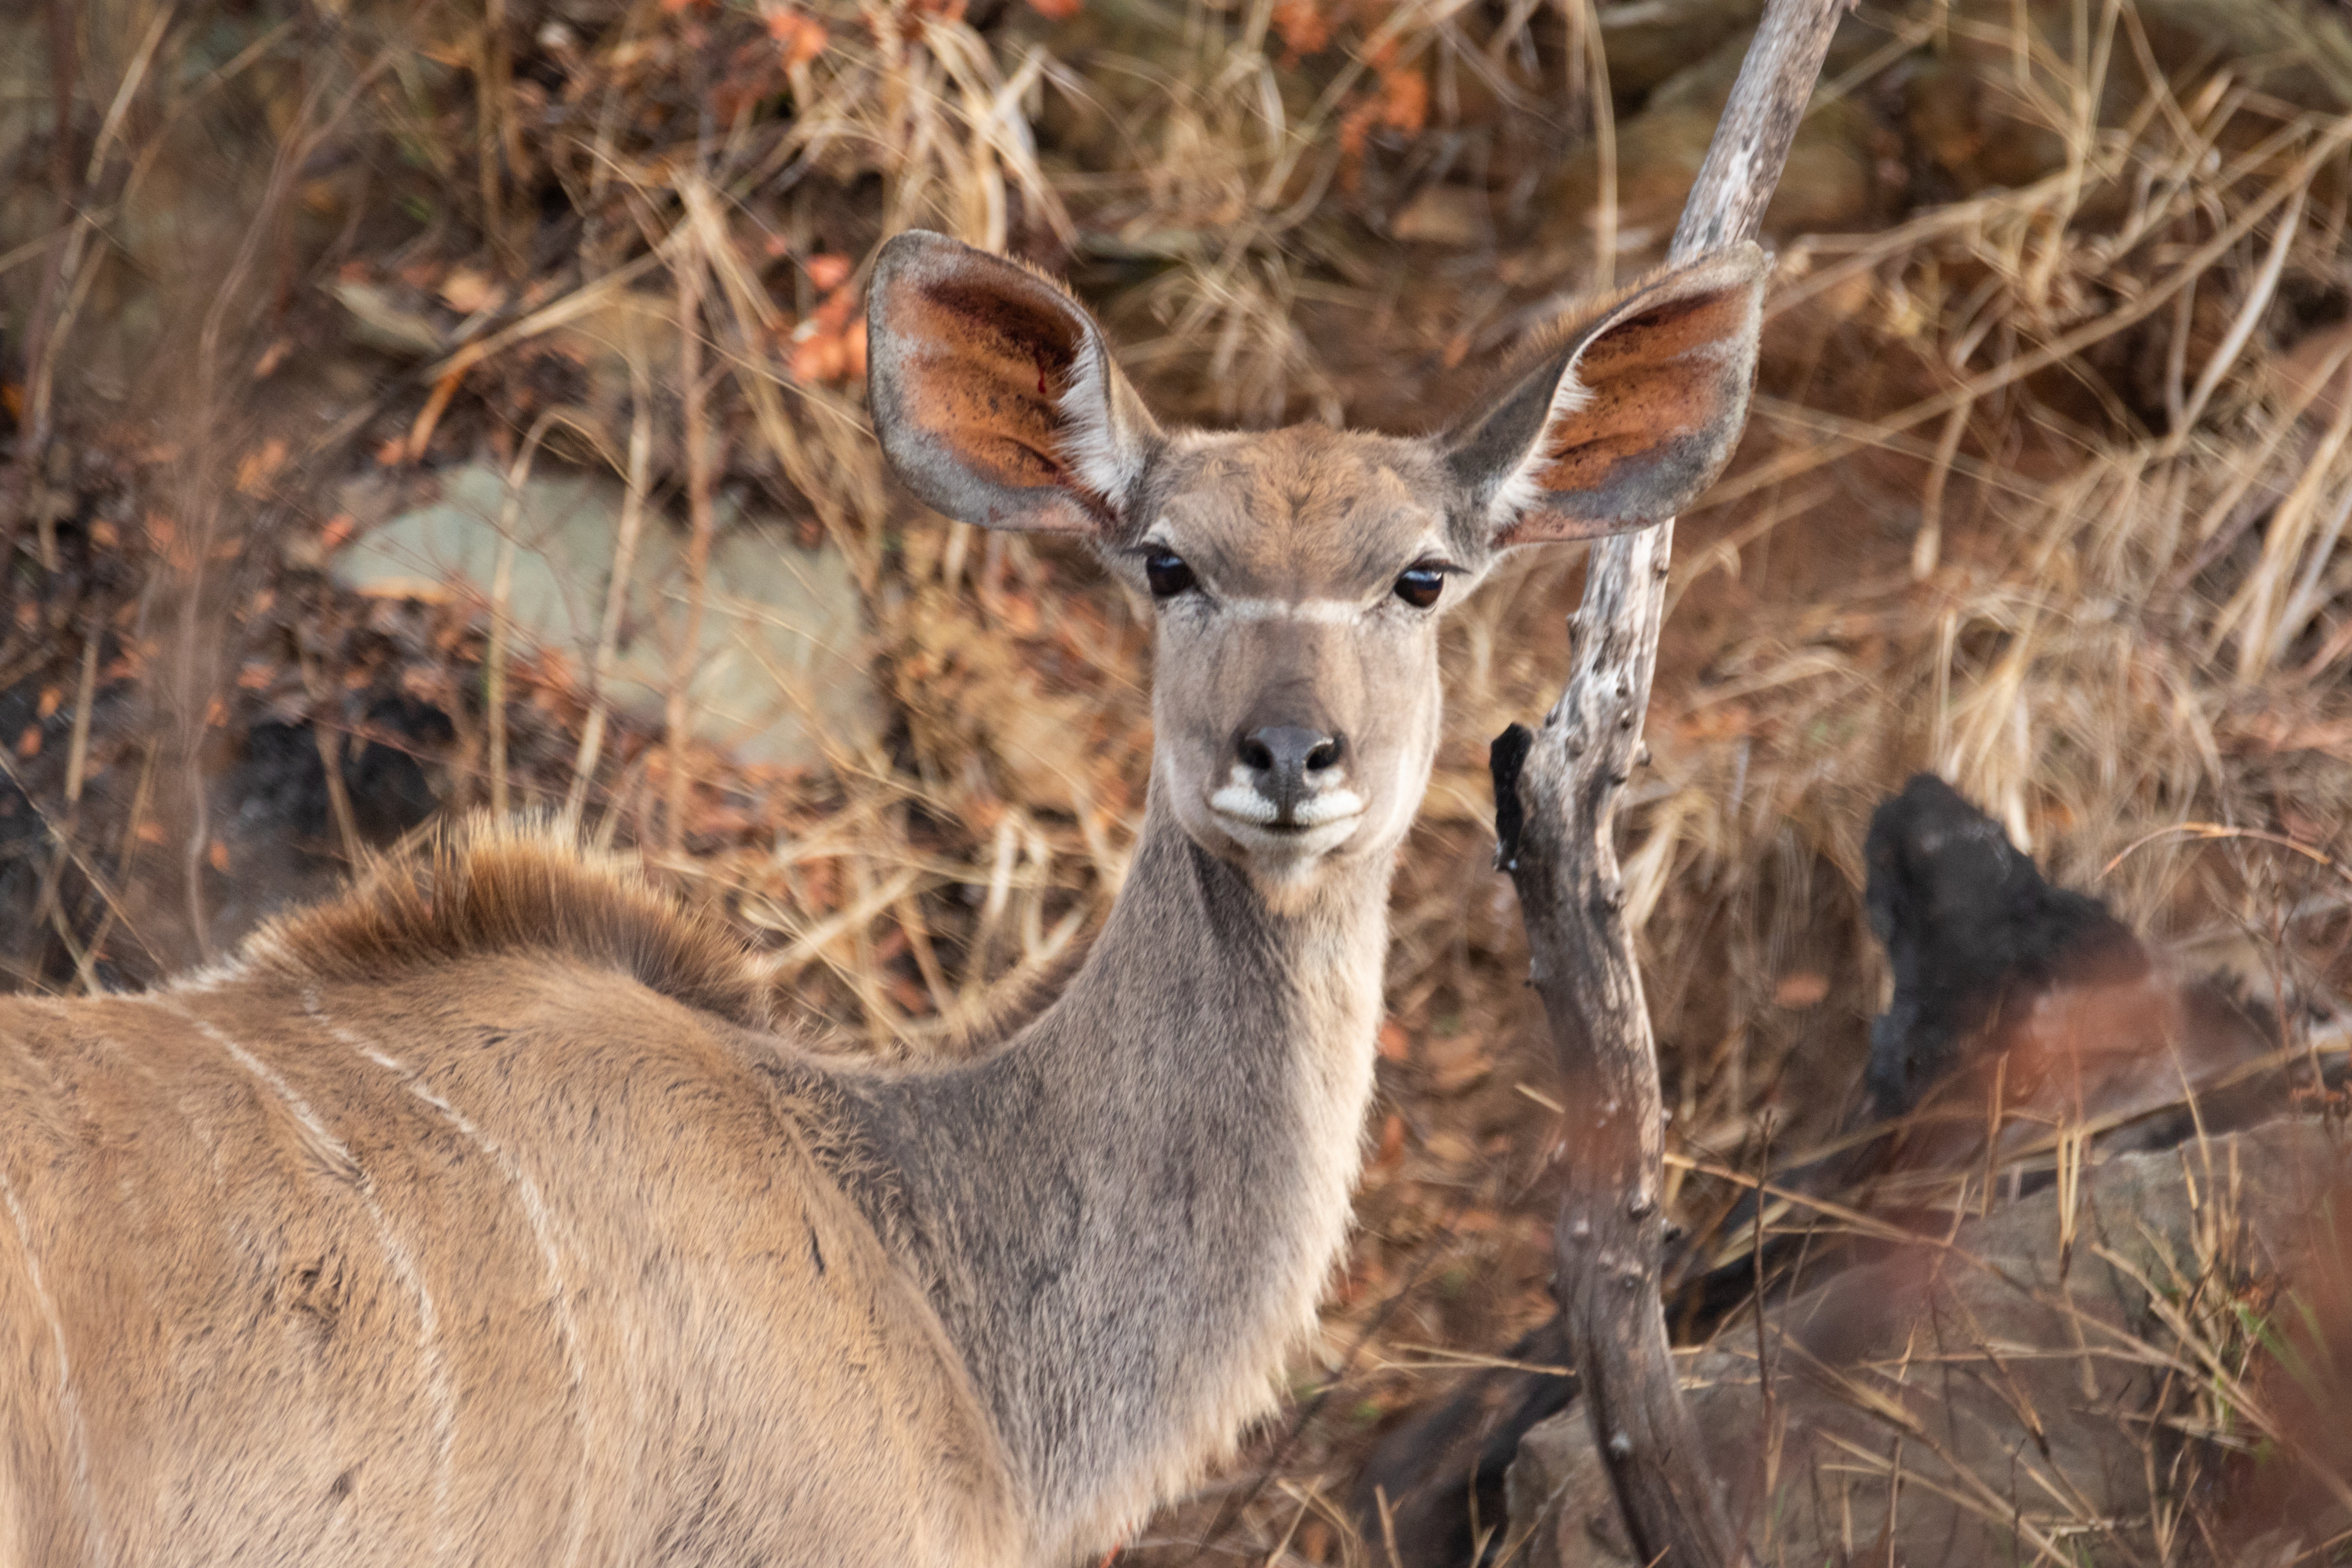
mammal, wildlife, vertebrate, terrestrial animal, deer, nature reserve, wilderness, adaptation, antelope, horn, snout, national park, organism, fawn, safari, kudu, plant community, plant, antler, white tailed deer, grassland, cow goat family